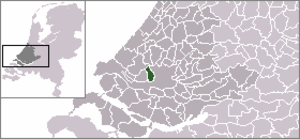
Schiedam est une commune et une ville néerlandaise, en province de Hollande-Méridionale. Elle a donné son nom à une eau-de-vie fabriquée à base de genièvre.